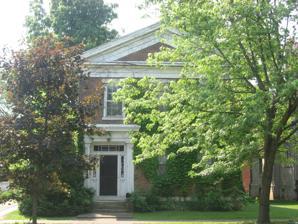
Building: Foreman-Case House
Country: United States of America
Year built: 1851
Historic house in Indiana, United States United States historic place Foreman-Case House U.S. National Register of Historic Places Foreman-Case House, June 2011 Show map of Carroll County, Indiana Show map of Indiana Show map of the United States Location 312 E. Main St., Delphi, Indiana Coordinates 40°35′12″N 86°40′15″W / 40.58667°N 86.67083°W / 40.58667; -86.67083 Area less than one acre Built c. 1851 ( 1851 ) Architectural style Greek Revival NRHP reference No. 90000811 Added to NRHP May 24, 1990 Foreman-Case House , also known as the Foreman-Case-Schermerhorn House, is a historic home located at Delphi , Carroll County, Indiana , United States . It was built about 1851, and is a two-story, Greek Revival style red brick dwelling with a front gable roof. It has a two-story, hip roofed rear section, with a brick first story and frame second story. It was listed on the National Register of Historic Places in 1990. References